Nash Rambler

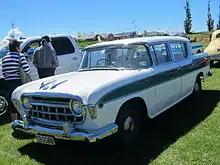
The new compact-sized 1956 Nash Rambler in right-hand drive (New Zealand)

The sales war between Ford and Chevrolet that took place between 1953 and 1954 reduced the market share for the remaining automakers trying to compete against the standard-sized models offered by the domestic Big Three (General Motors, Ford, and Chrysler). American Motors responded to the changing market by focusing development on the wheelbase four-door versions that it had introduced in 1954. Production of the original compact Nash Rambler ended in 1955 as AMC introduced an all-new Rambler for the 1956 model year. These used the wheelbase and became larger cars, but were "compact" compared to ones made by the Big Three. The bigger Rambler models were sold by both Nash and Hudson dealers and they carried respective Nash and Hudson brand logos.